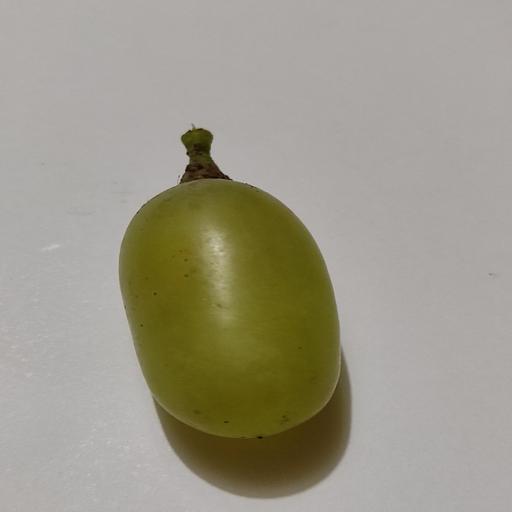
Crop type: Grape